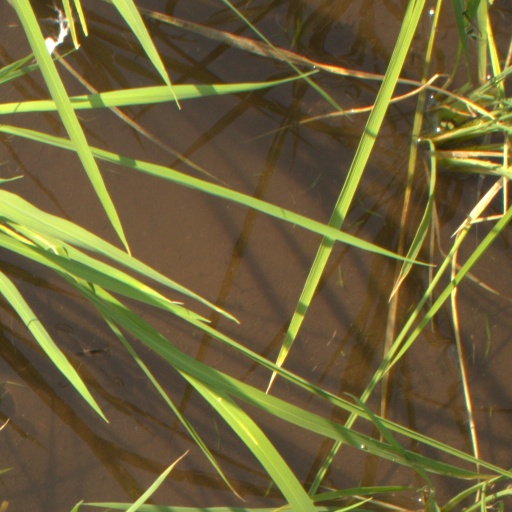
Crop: rice